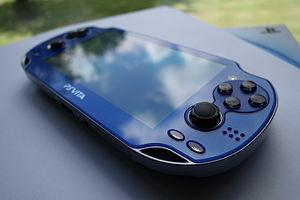
La PlayStation Vita, ou PS Vita, est une console de jeux vidéo portable de huitième génération développée par Sony Computer Entertainment. Son nom de code était Next Generation Portable. La console est sortie le 17 décembre 2011 au Japon, le 23 décembre 2011 à Hong-Kong, puis le 22 février 2012 dans le reste du monde. Elle succède à la PlayStation Portable et aux différentes déclinaisons qui en découlent. Sa concurrente principale est la Nintendo 3DS de Nintendo.